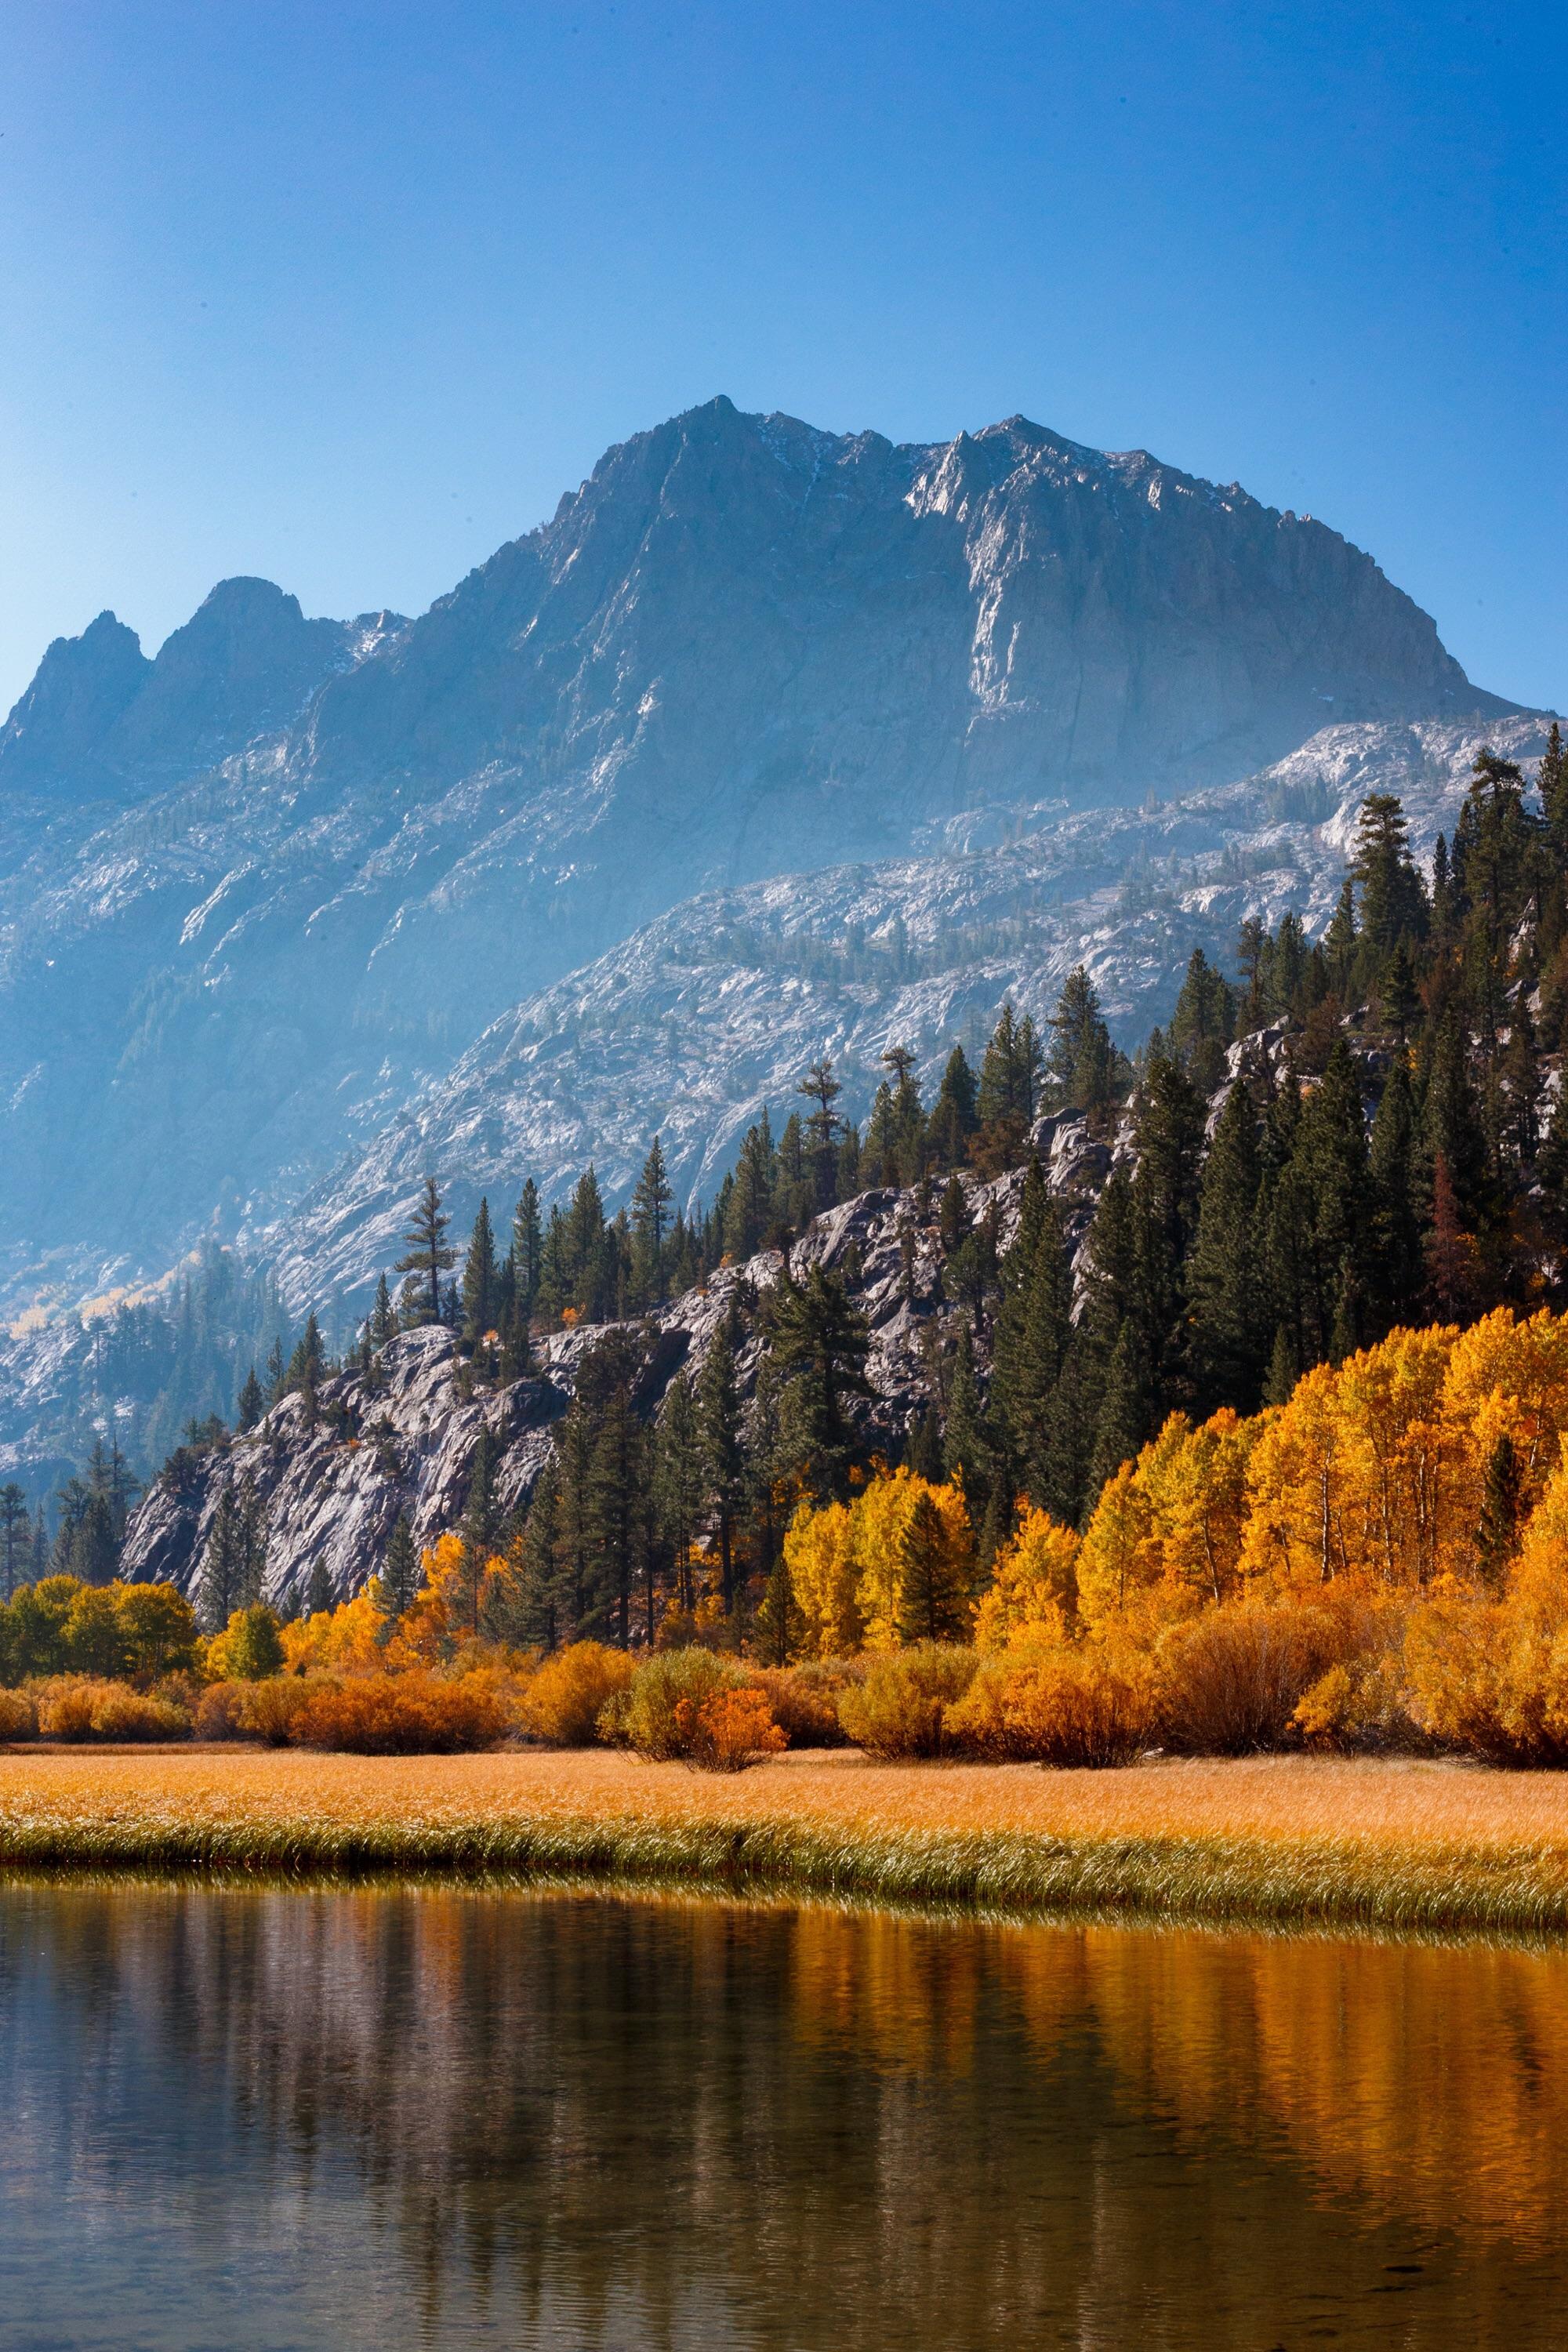
natural, water, sky, plant, mountain, natural landscape, natural environment, larch, tree, branch, highland, sunlight, lake, atmospheric phenomenon, watercourse, biome, bank, landscape, woody plant, snow, mountainous landforms, mountain range, rural area, forest, freezing, grassland, meadow, lacustrine plain, valley, horizon, tarn, hill, winter, reservoir, fell, temperate broadleaf and mixed forest, conifer, lake district, hill station, reflection, massif, deciduous, nature reserve, loch, evening, spring, grass, ridge, mountain river, pond, tropical and subtropical coniferous forests, autumn, riparian zone, Northern hardwood forest, wildlife, spruce fir forest, wetland, pine family, woodland, pine, fir, rock, sunrise, floodplain, river, summit